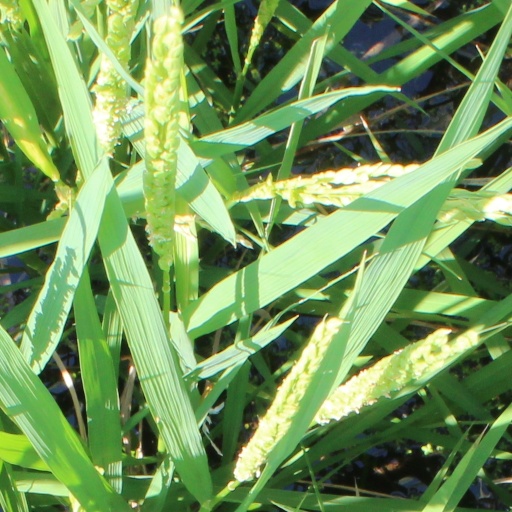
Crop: rice